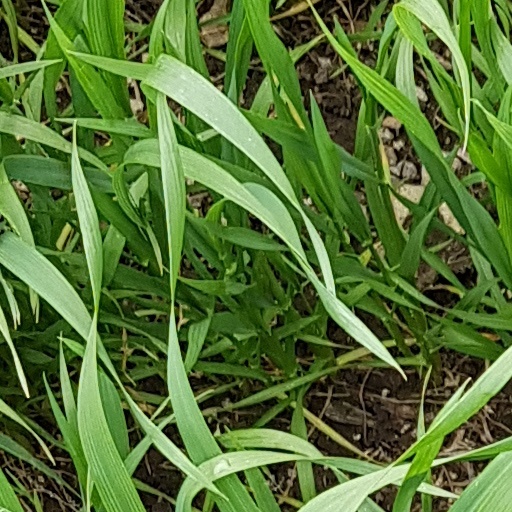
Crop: wheat